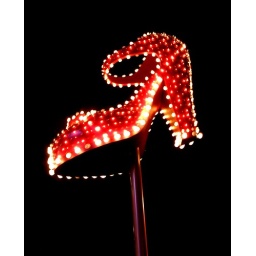
red, white and yellow neon stiletto shoe, on show in fremont street, downtown las vegas